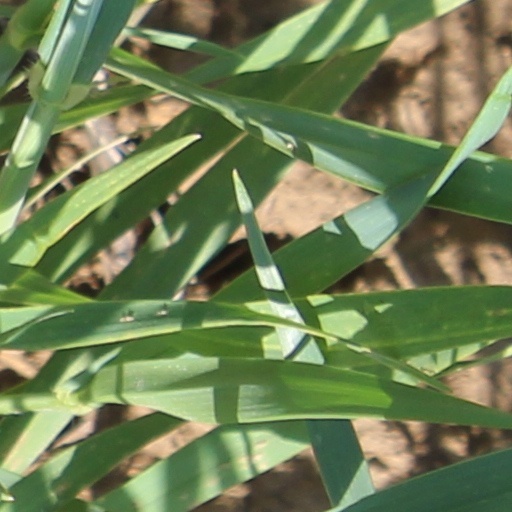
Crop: wheat